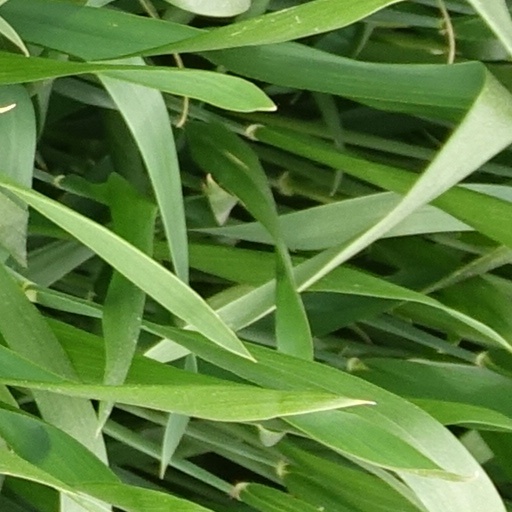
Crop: wheat